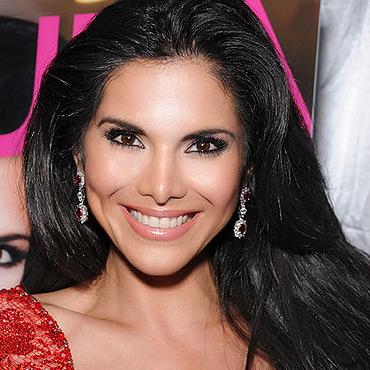
Age: 38